Gold grave goods at Grave Circles A and B

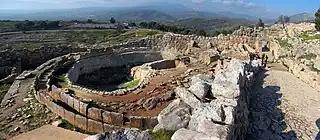
Grave Circle A, Mycenae

There have been many discoveries of gold grave goods at Grave Circles A and B in the Bronze Age city of Mycenae. Gold has always been used to show status amongst the deceased when used in grave goods. While there's evidence that the practice of grave goods and monumentalizing graves to show status was used throughout Ancient Greece from the Bronze Age and passed through the Classical Period, the goods themselves changed over time. However, using gold as a material was a constant status marker. At the Grave Circles in Mycenae, there were several grave goods found that were made out of gold; masks, cups, swords, jewelry, and more. Because there were so many gold grave goods found at this site there's a legend of Golden Mycenae. Each family group would add ostentatious grave goods to compete with the other family groups for who is the wealthiest. There was more gold found at Grave Circle A and B than in all of Crete before the late Bronze Age.